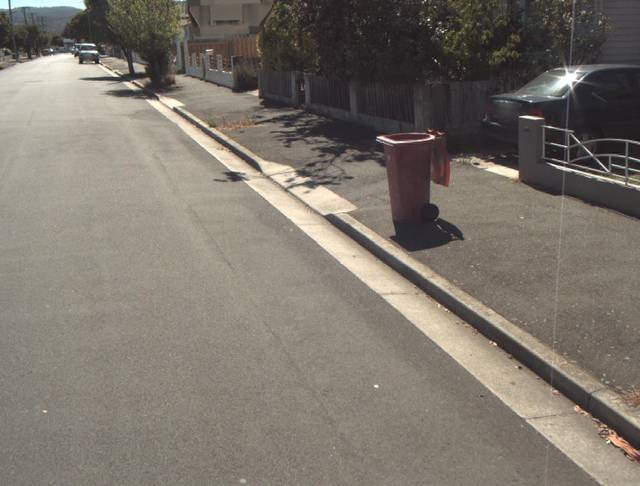
Region: Australia
Coordinates: -41.419, 147.132